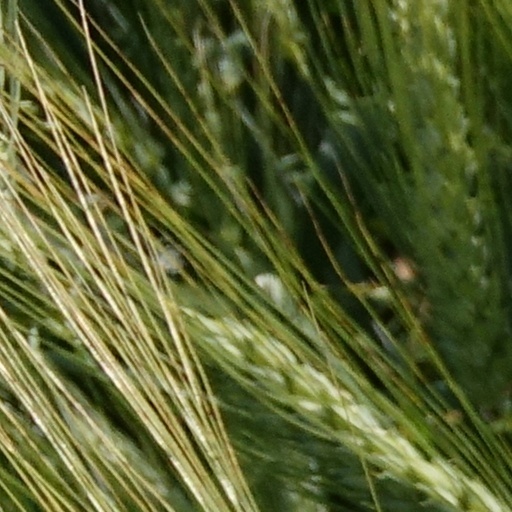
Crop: wheat